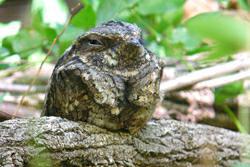
A photo of a whip poor will